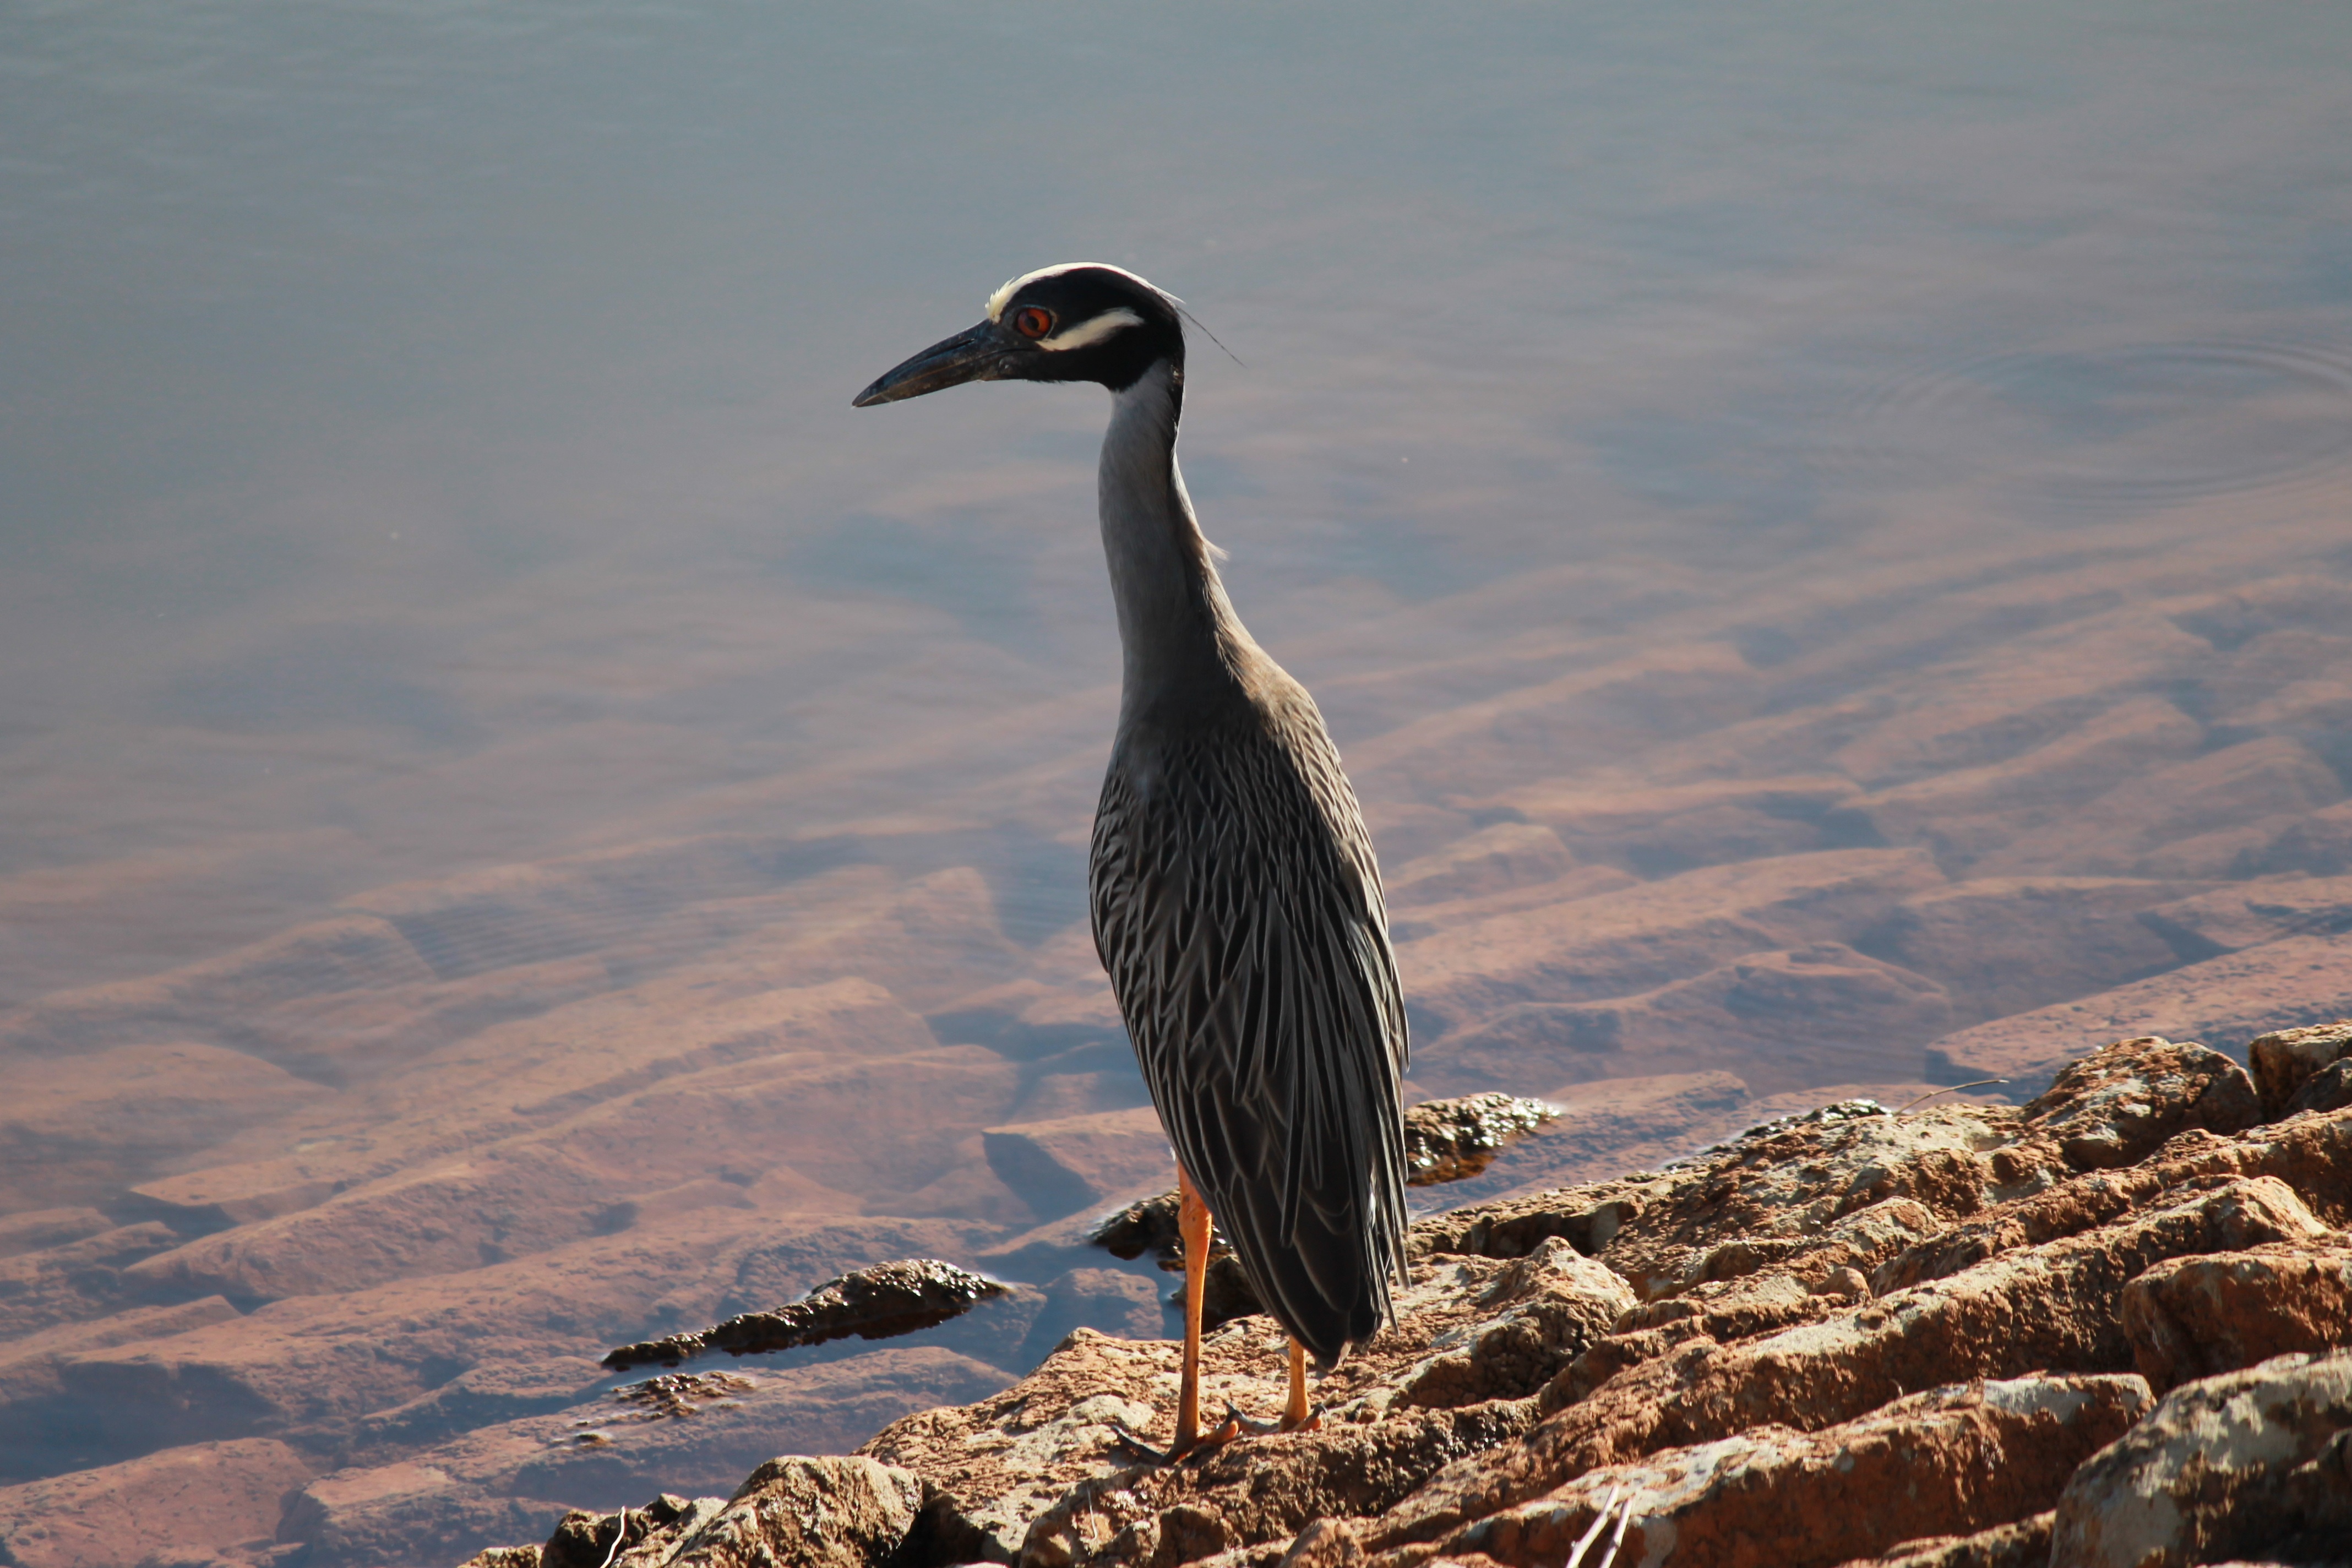
nature, bird, wing, animal, isolated, wildlife, reflection, beak, fauna, feathers, vertebrate, crane